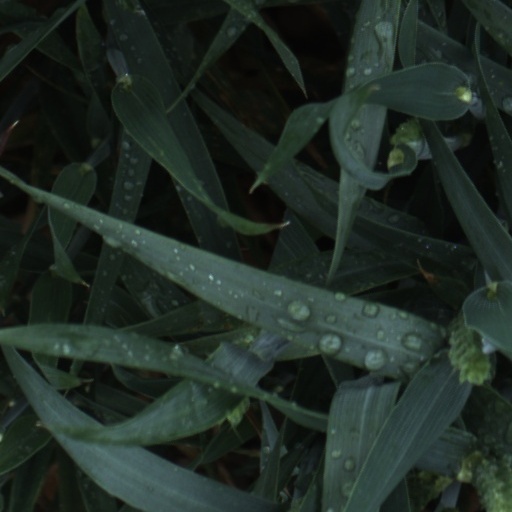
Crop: wheat